Santa Sofia, Padua

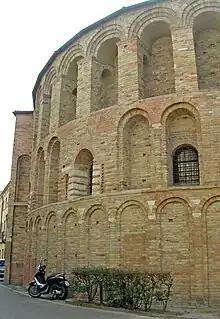
Italy, Veneto, Padua, church of Santa Sofia, apse (particular)

The church, as typical for Romanesque churches, is oriented with an apse to the east and facade facing west.